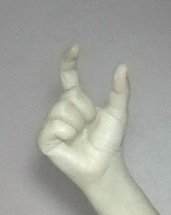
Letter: nun